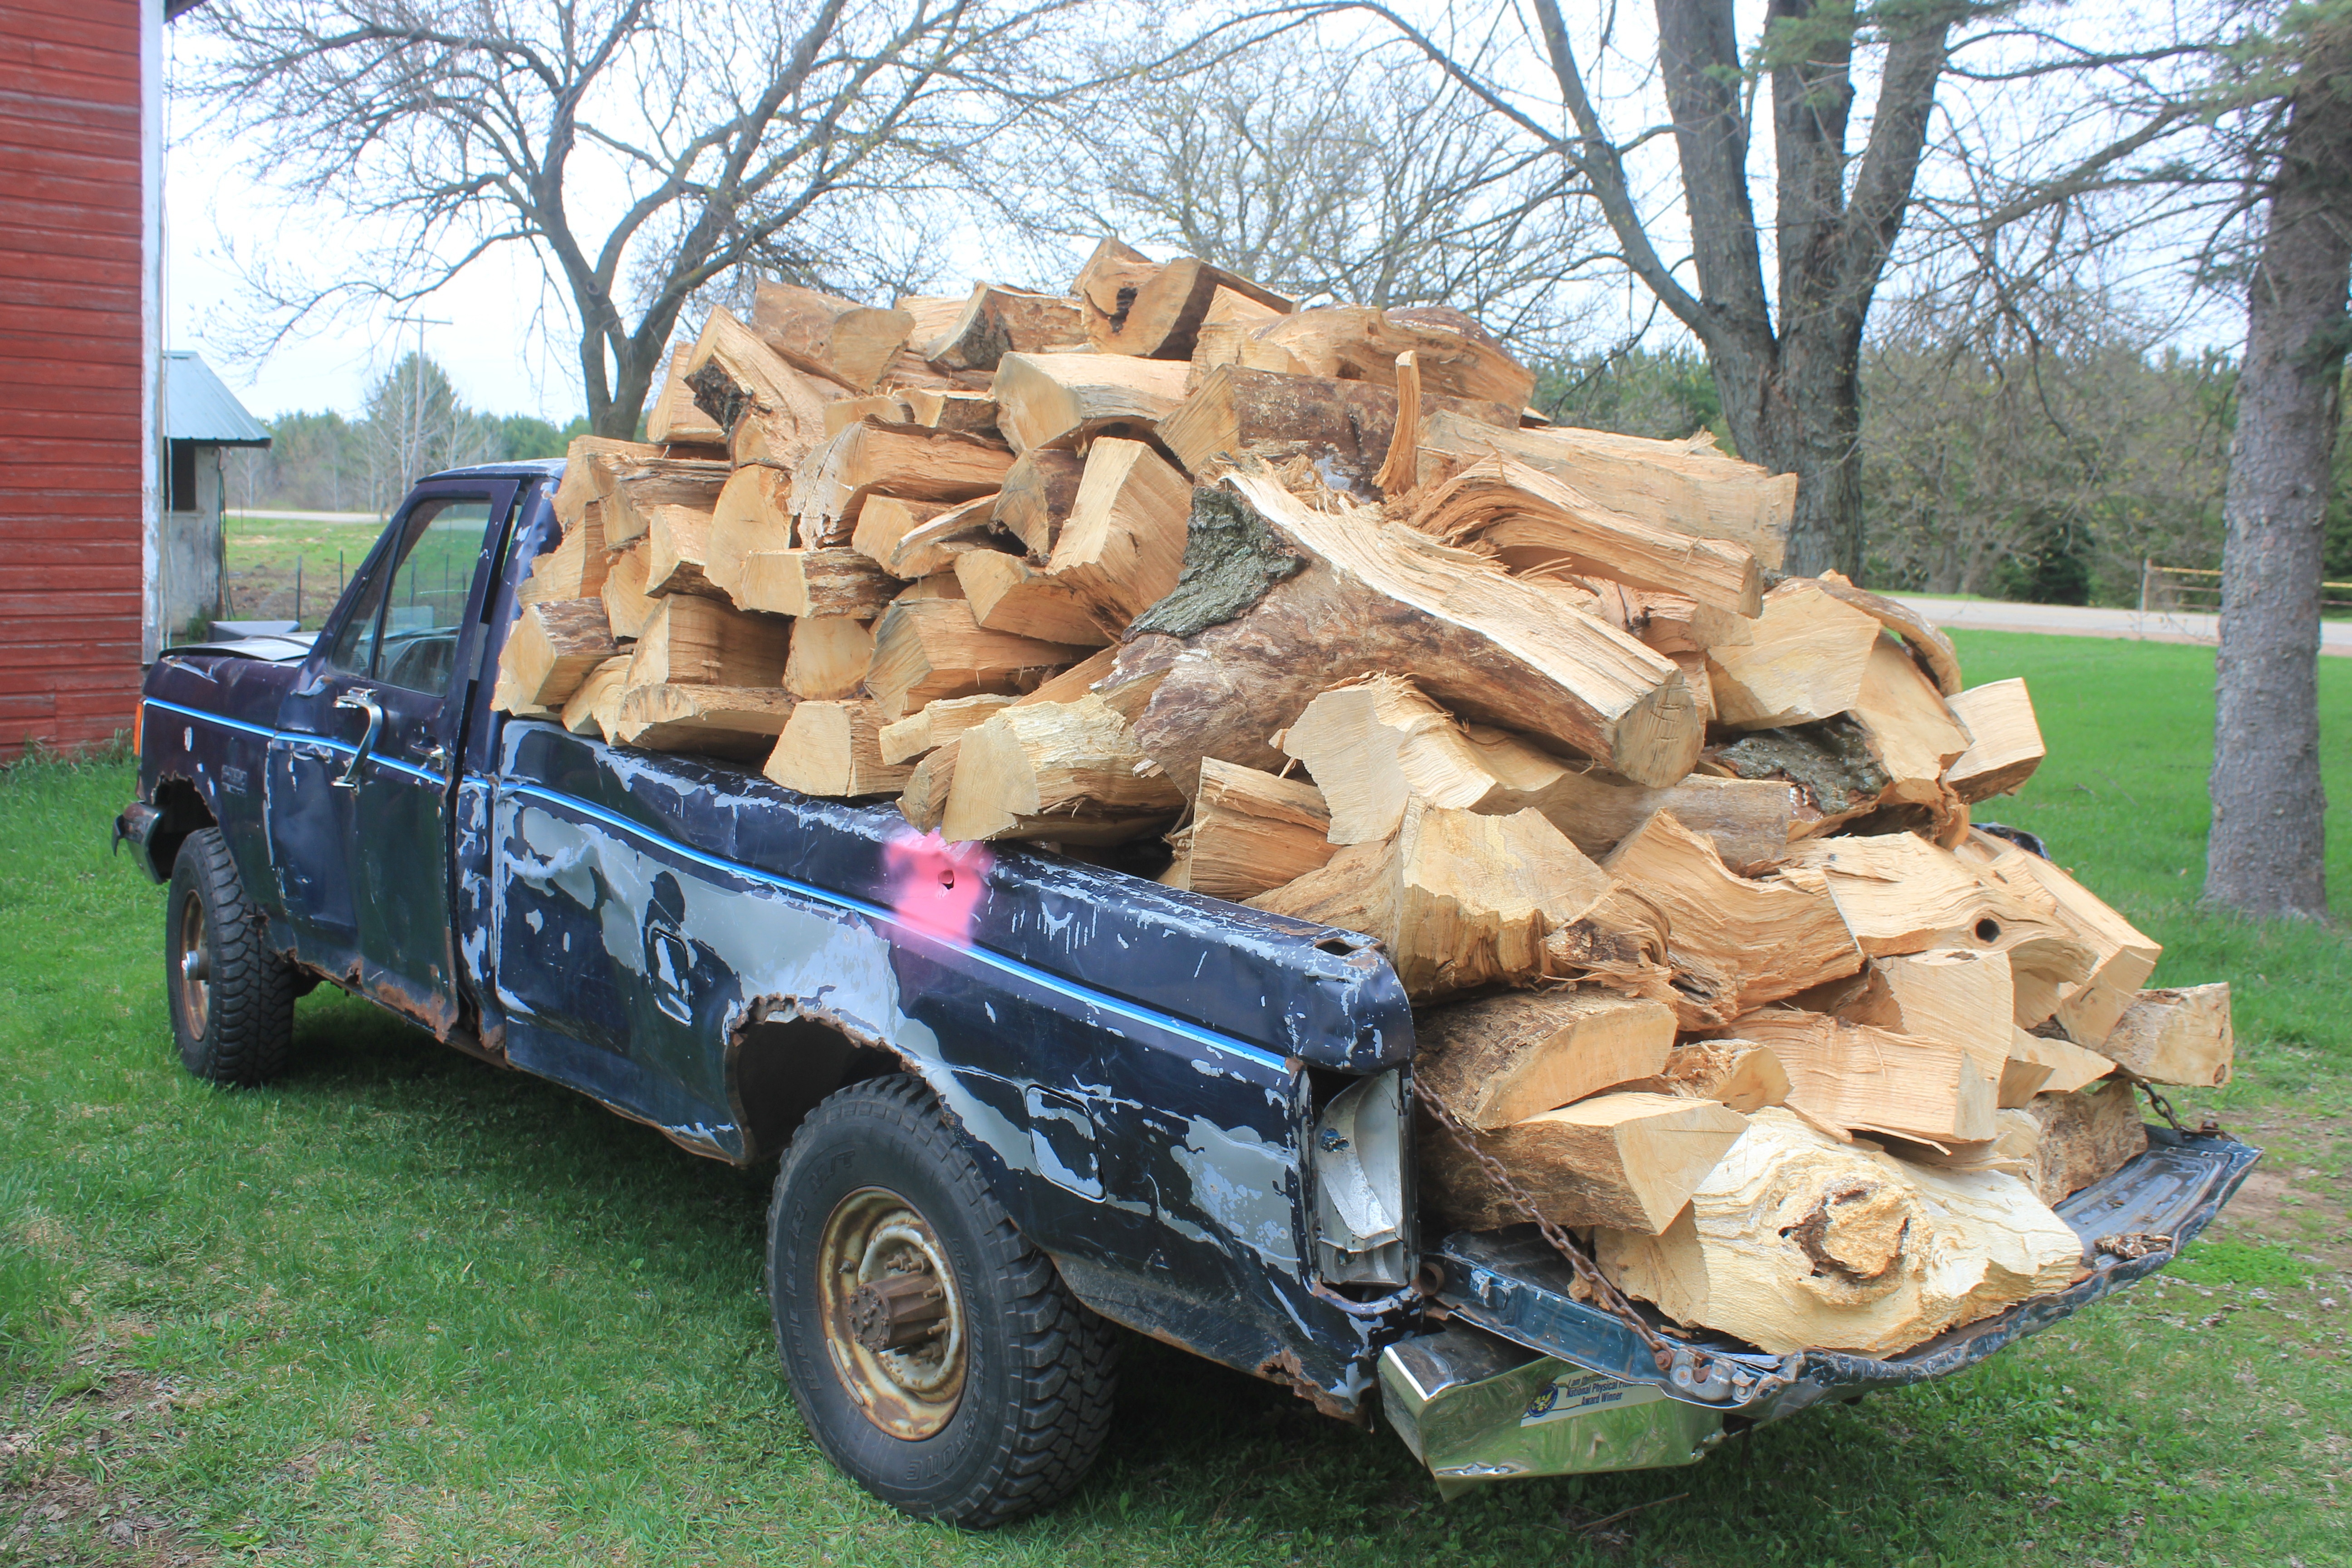
wood, car, jeep, vehicle, firewood, woodpile, overload, pick up, off roading, military vehicle